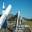
Label: rocket